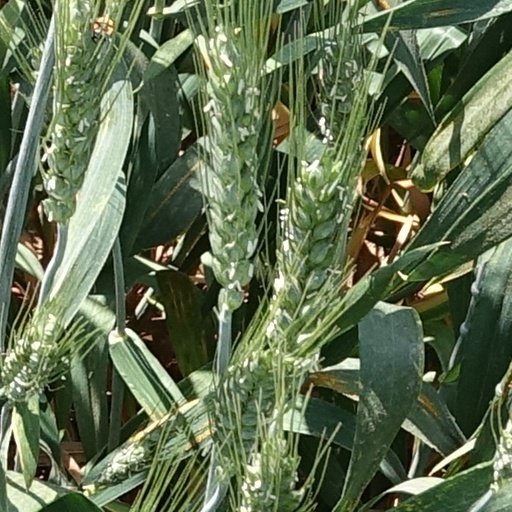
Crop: wheat